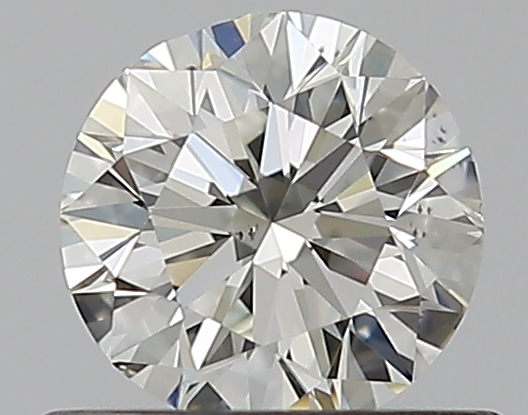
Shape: round
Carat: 0.5
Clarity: VS2
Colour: J
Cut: EX
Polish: EX
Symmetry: VG
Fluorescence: M
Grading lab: GIA
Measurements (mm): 5 x 5.06 x 3.16